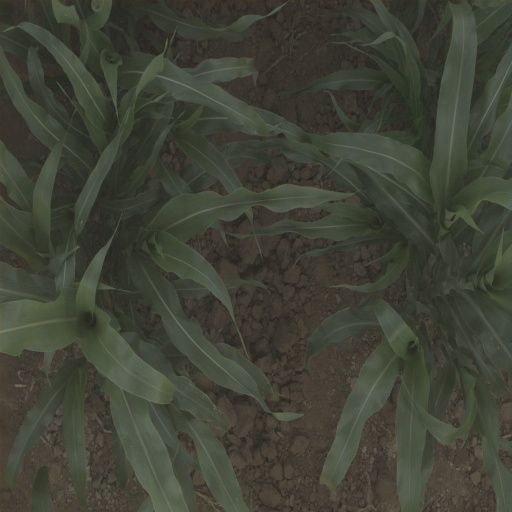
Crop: sorghum